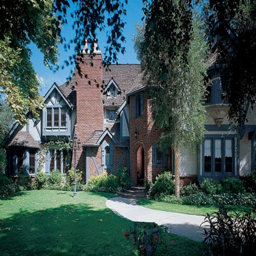
boy band artist asked person to help them decorate their - style house .